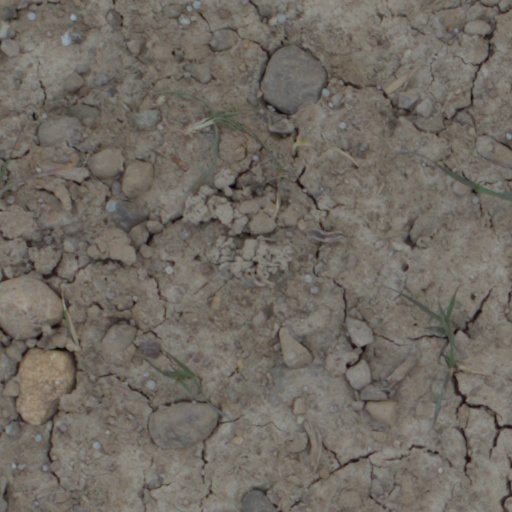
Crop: wheat